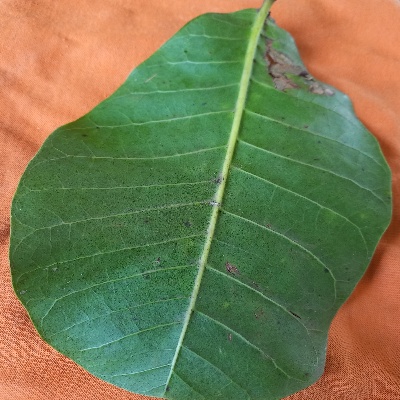
Crop: Cashew
Condition: anthracnose